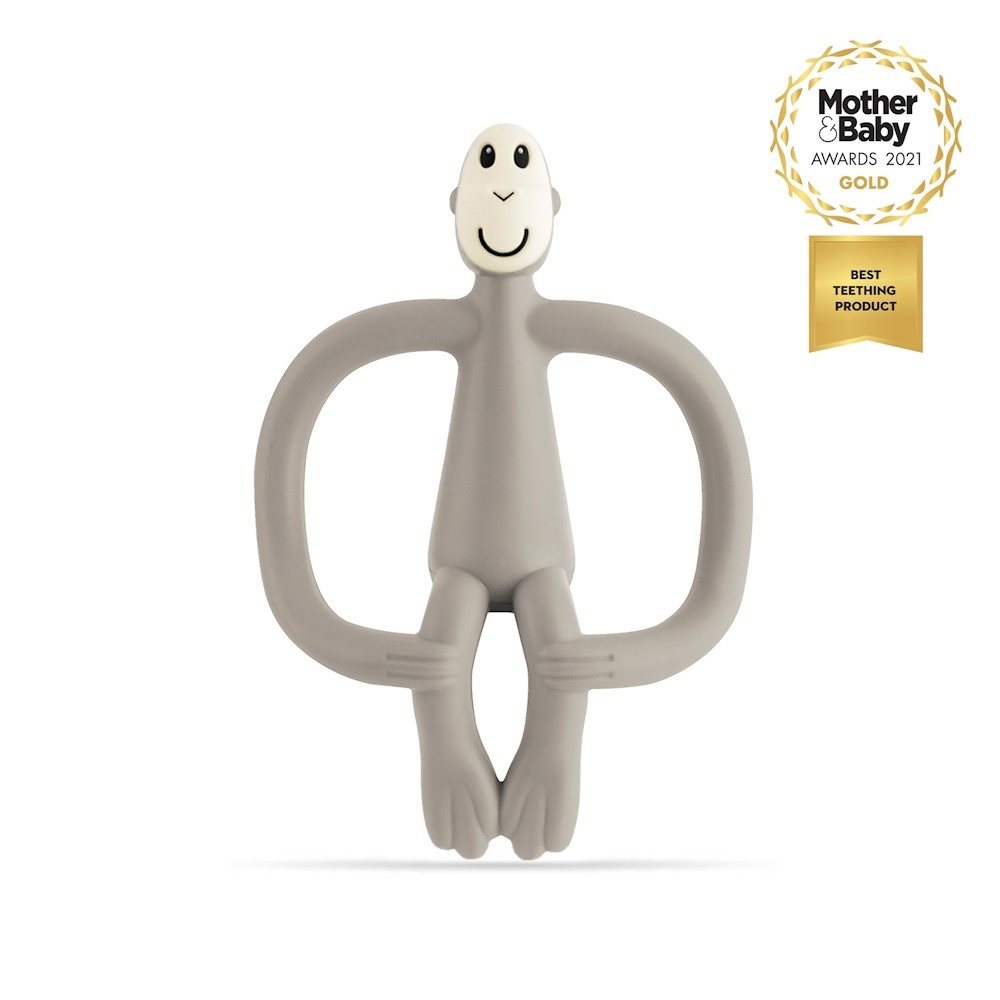
Beißring Affe - Original - Grau
Brand: Matchstick Monkey
Unterstütze dein Baby in der Zahnungszeit mit dem Zahnungshilfe-Monkey . Das weiche Silikon und die Noppen lindern Schmerzen gezielt, während dein Baby spielerisch seine motorischen Fähigkeiten trainiert. Größe: 10,5 cm, ideal für kleine Hände Mit weichen Zahnungsnoppen Material: BPA-freies Silikon in Lebensmittelqualität Funktionen: kühlbar, sterilisierbar, spülmaschinenfest Geeignet von 3 Monaten bis 3 Jahren Das durchdachte Design ermöglicht sauberes Auftragen von Zahngel und erreicht alle Stellen im Mundraum. Der fröhliche Affe erleichtert die Zahnungsphase und fördert erste Zahnpflege-Routinen.
Category: Baby & Toddler > Nursing & Feeding > Baby Bottle Nipples & Liners > Baby Bottle Liners